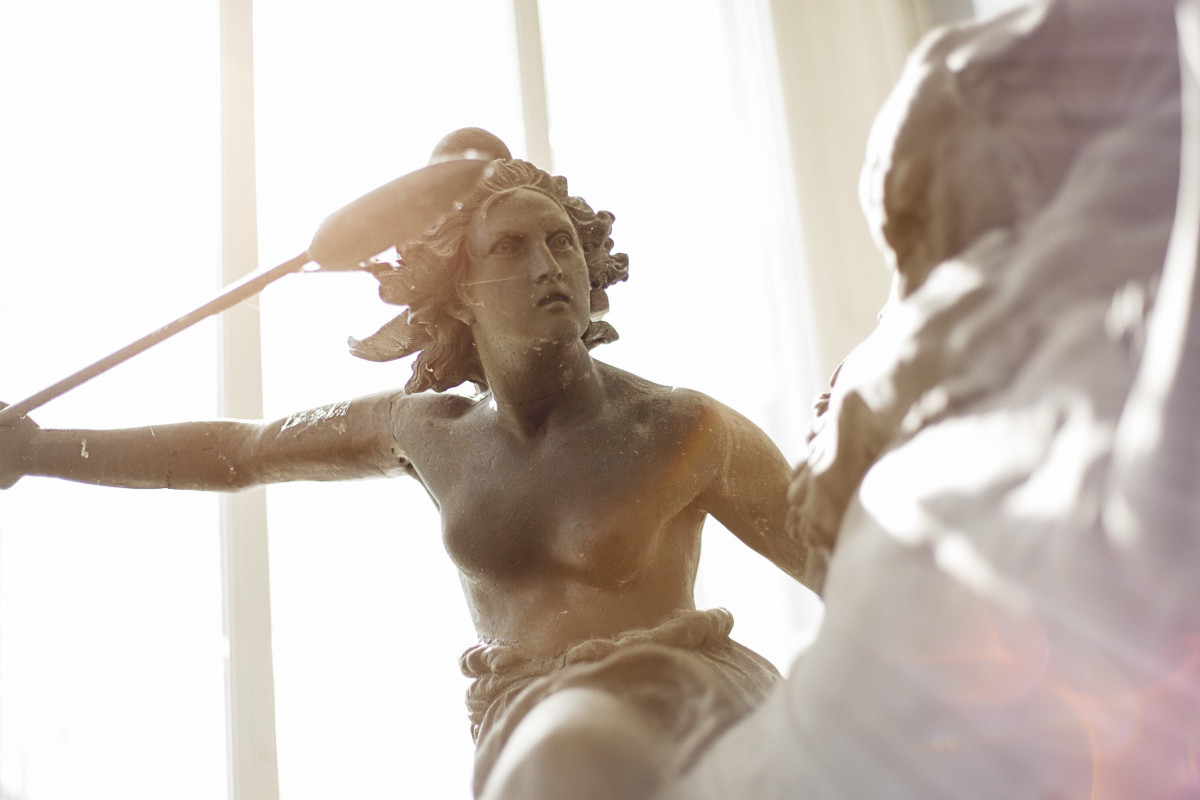
Tags: performance art